Lagi Setu

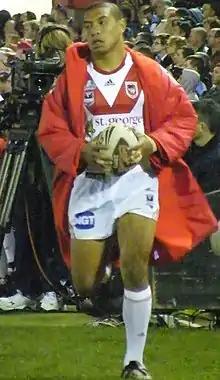
Setu in 2008

Lagi Setu (born 25 February 1988) is a Samoa international rugby league footballer. In rugby league he primarily plays or .